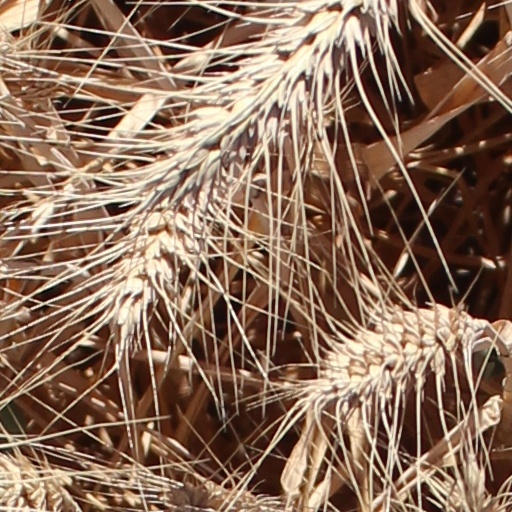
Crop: wheat